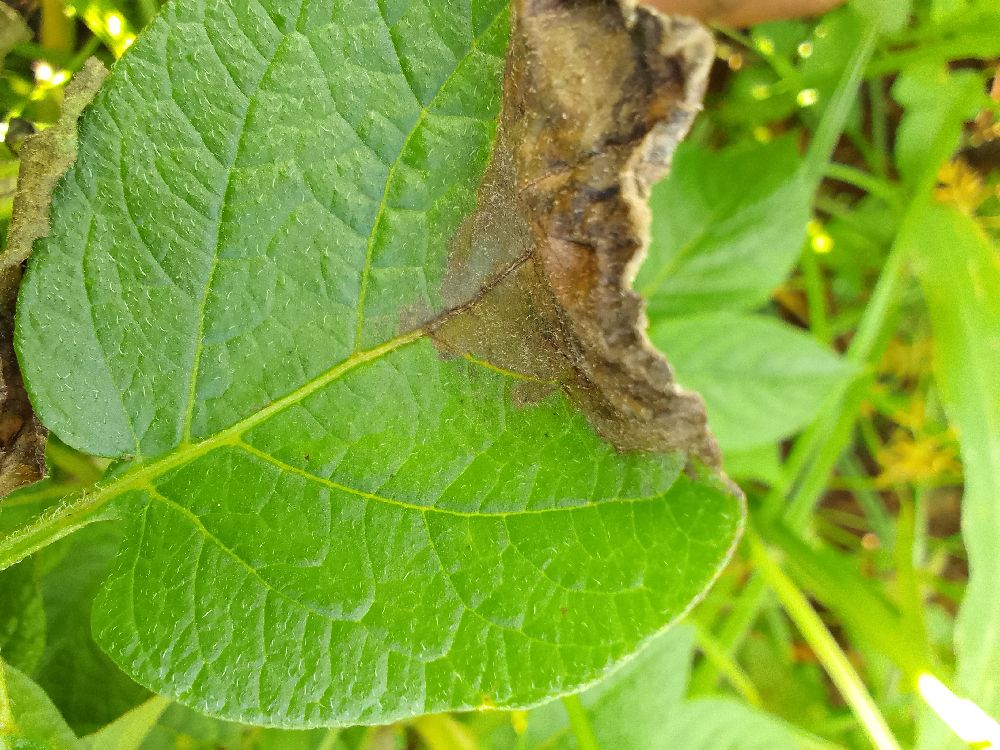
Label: Late blight